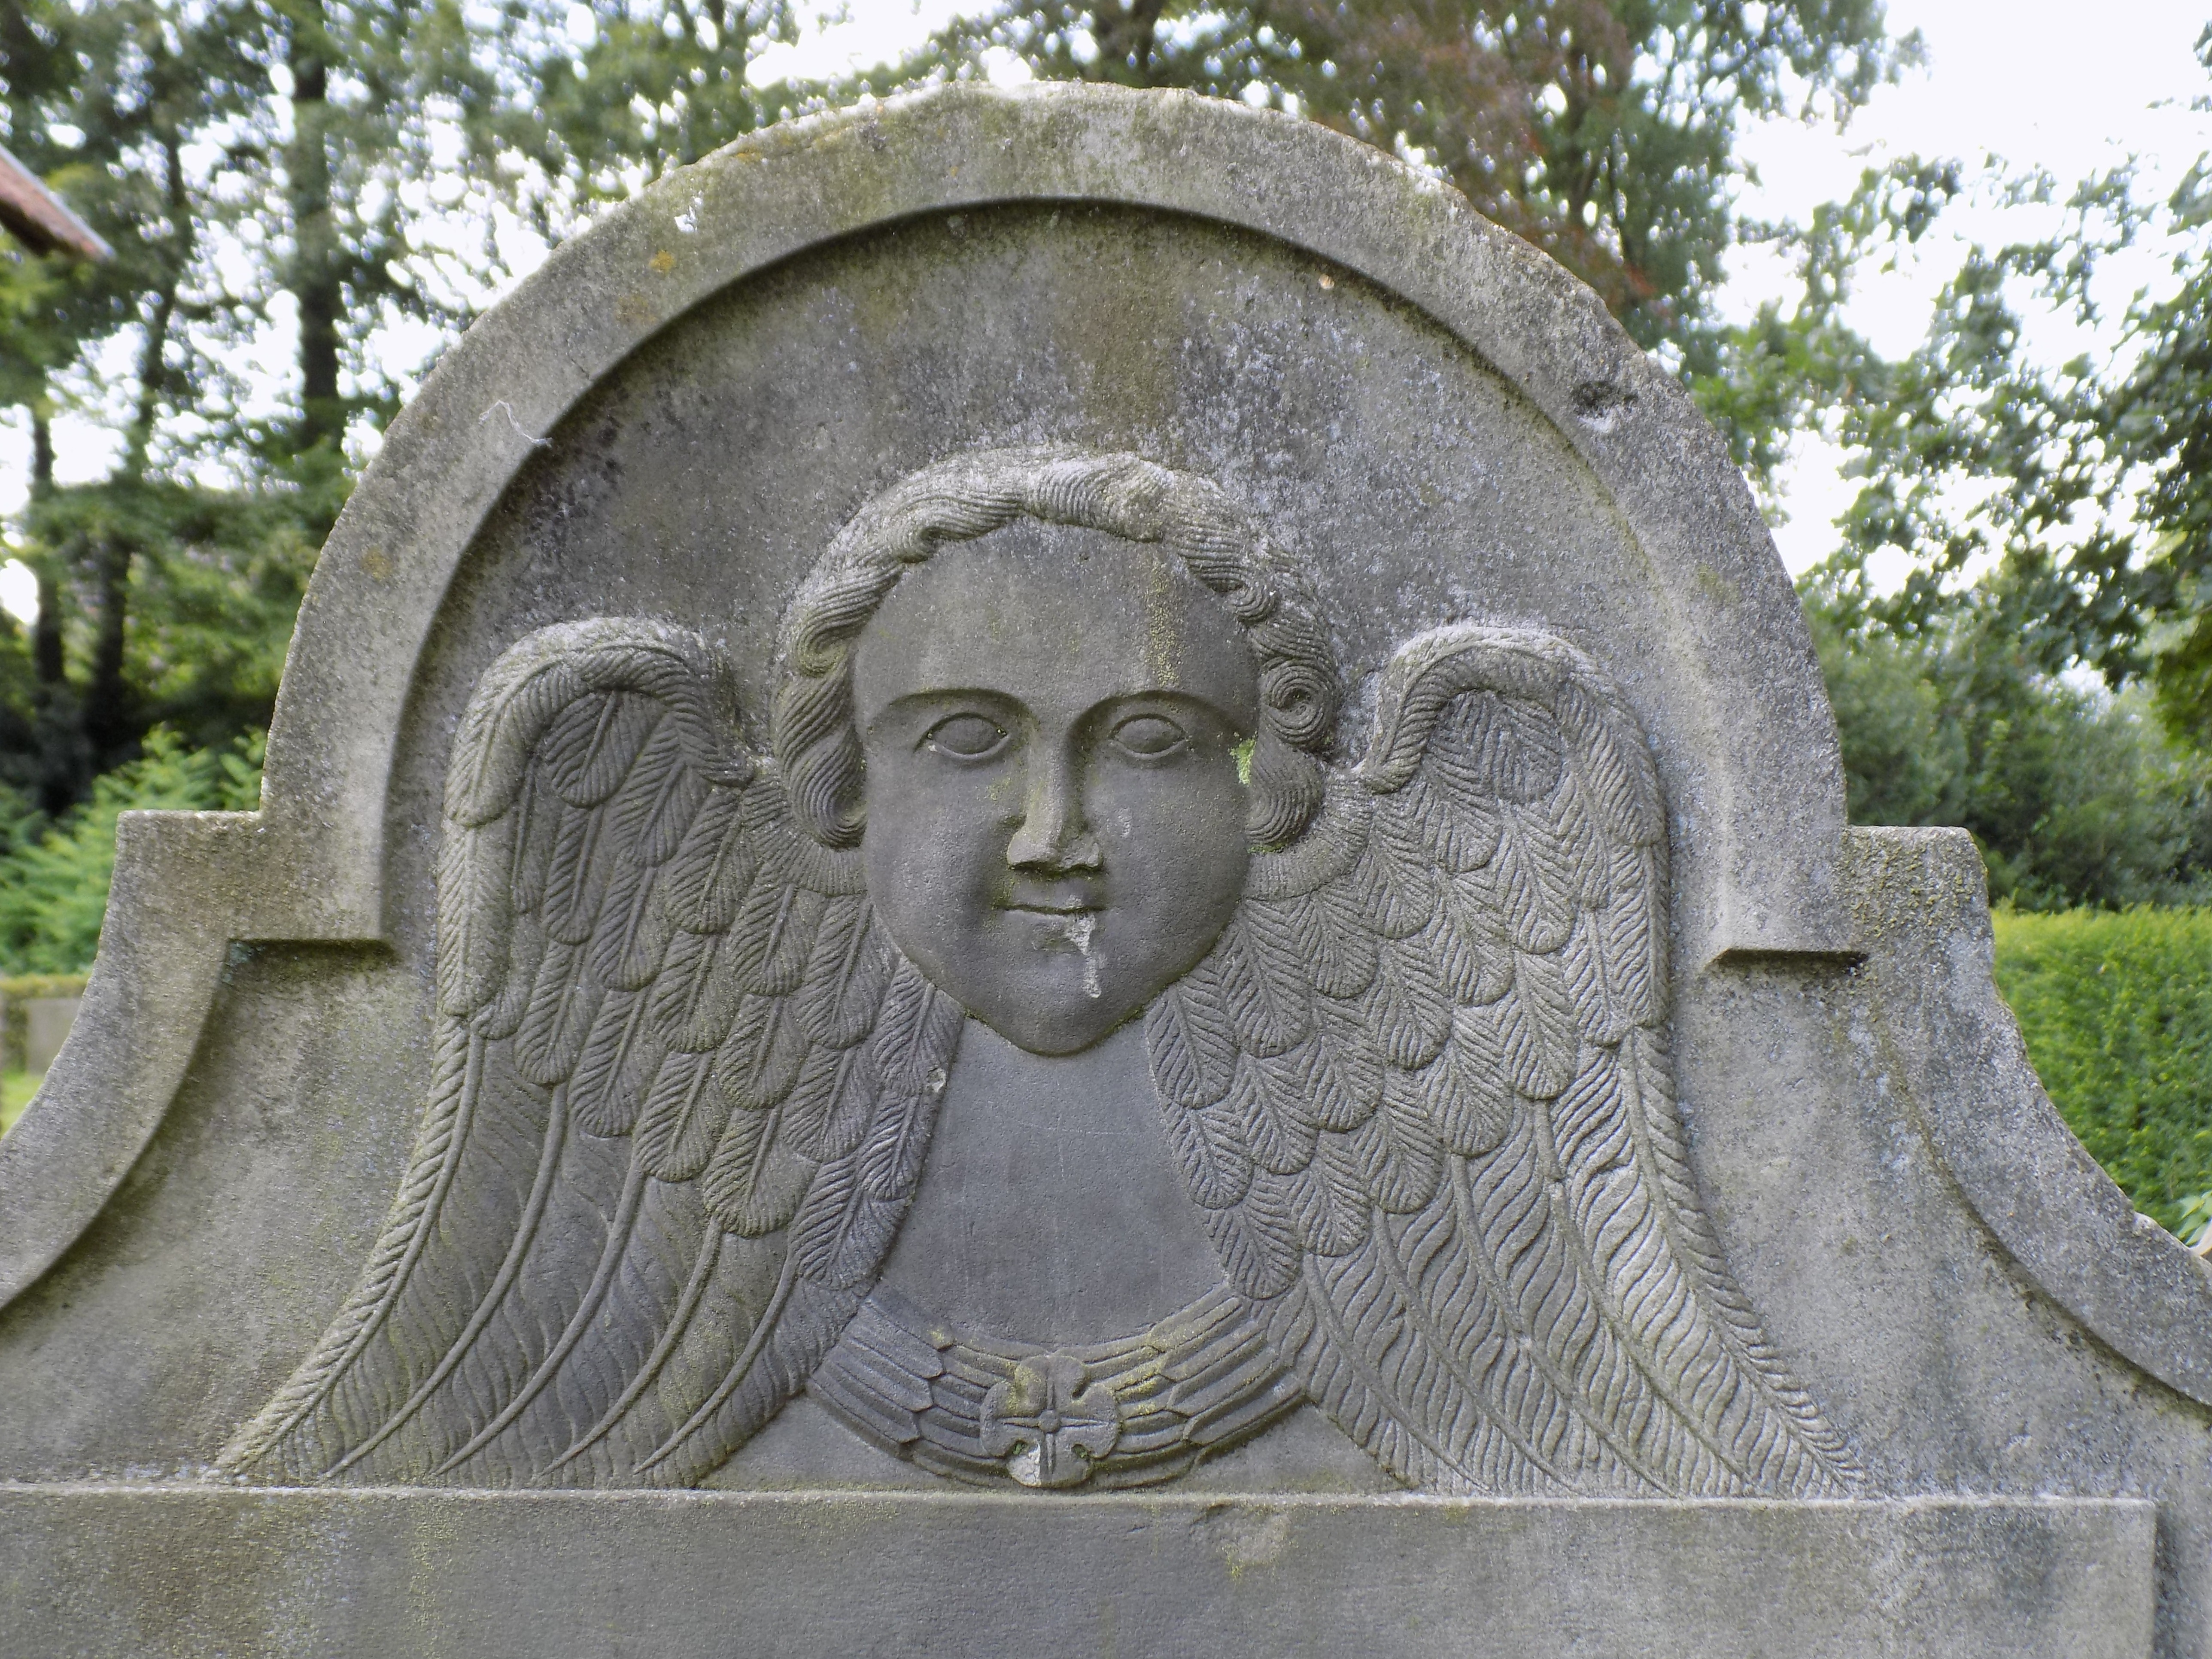
monument, statue, religion, cemetery, tombstone, grave, sculpture, memorial, angel, art, headstone, archaeological site, stone carving, ancient history